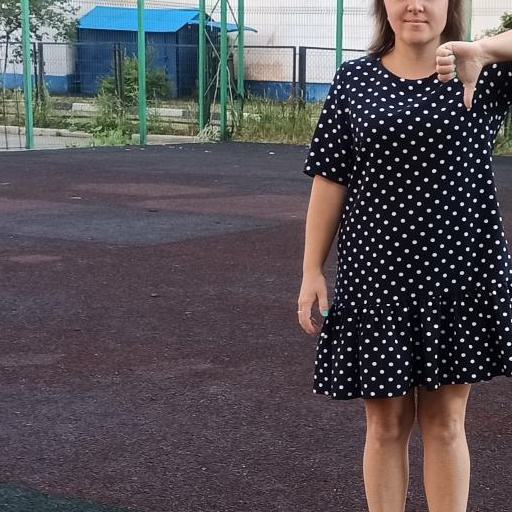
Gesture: no_gesture